Jax (Mortal Kombat)

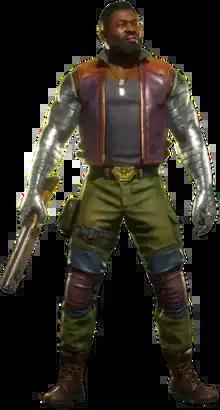
Jax in "Mortal Kombat 11" (2019)

Jackson Briggs, known mononymously as Jax, is a character in the "Mortal Kombat" fighting game franchise by Midway Games and NetherRealm Studios. Introduced in "Mortal Kombat II" (1993) as the leader of a Special Forces unit, he became a mainstay of the series, including as the protagonist of the action-adventure spin-off "" (2000). The character is distinguished by his metal bionic arms, which he first received in "Mortal Kombat 3" (1995), and his abilities are based around his upper-body strength.